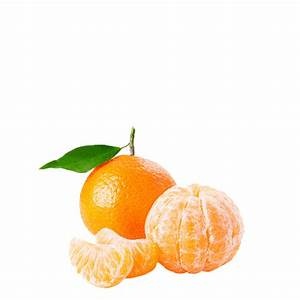
Label: mandarine